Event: Nepal Earthquake
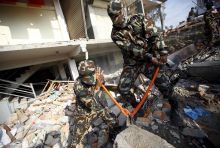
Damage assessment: damage